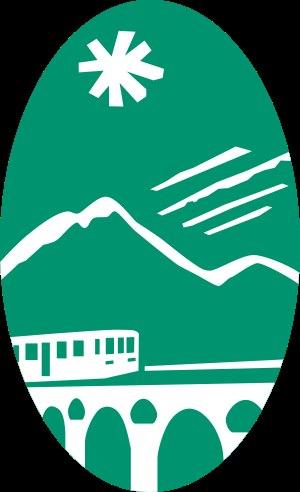
Le parc naturel régional des Pyrénées Catalanes est une zone protégée couvrant le tiers occidental du département français des Pyrénées-Orientales. Créé en mars 2004, il est le premier parc naturel régional du massif pyrénéen.